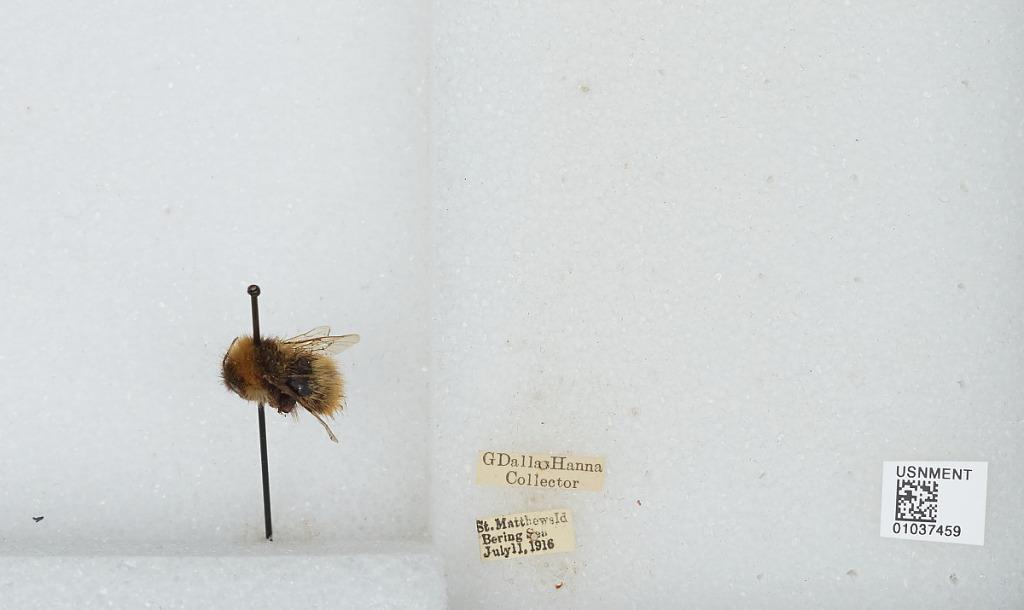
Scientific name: Bombus (Alpinobombus) neoboreus Sladen
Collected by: G. Hanna
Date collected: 1916-7-11
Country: United States
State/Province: Alaska
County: Bethel Census Area
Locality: Saint Matthew Island
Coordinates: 60.4086, -172.72